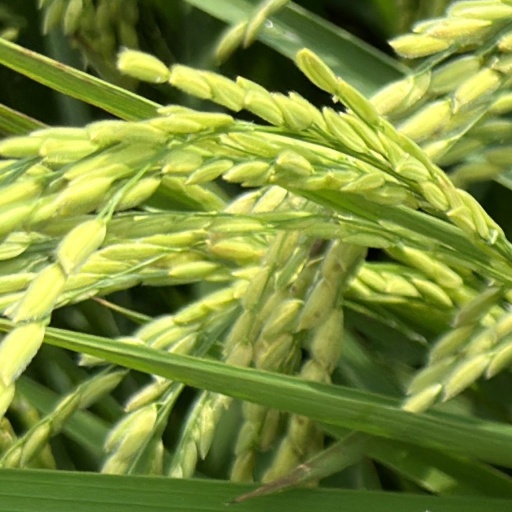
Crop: rice